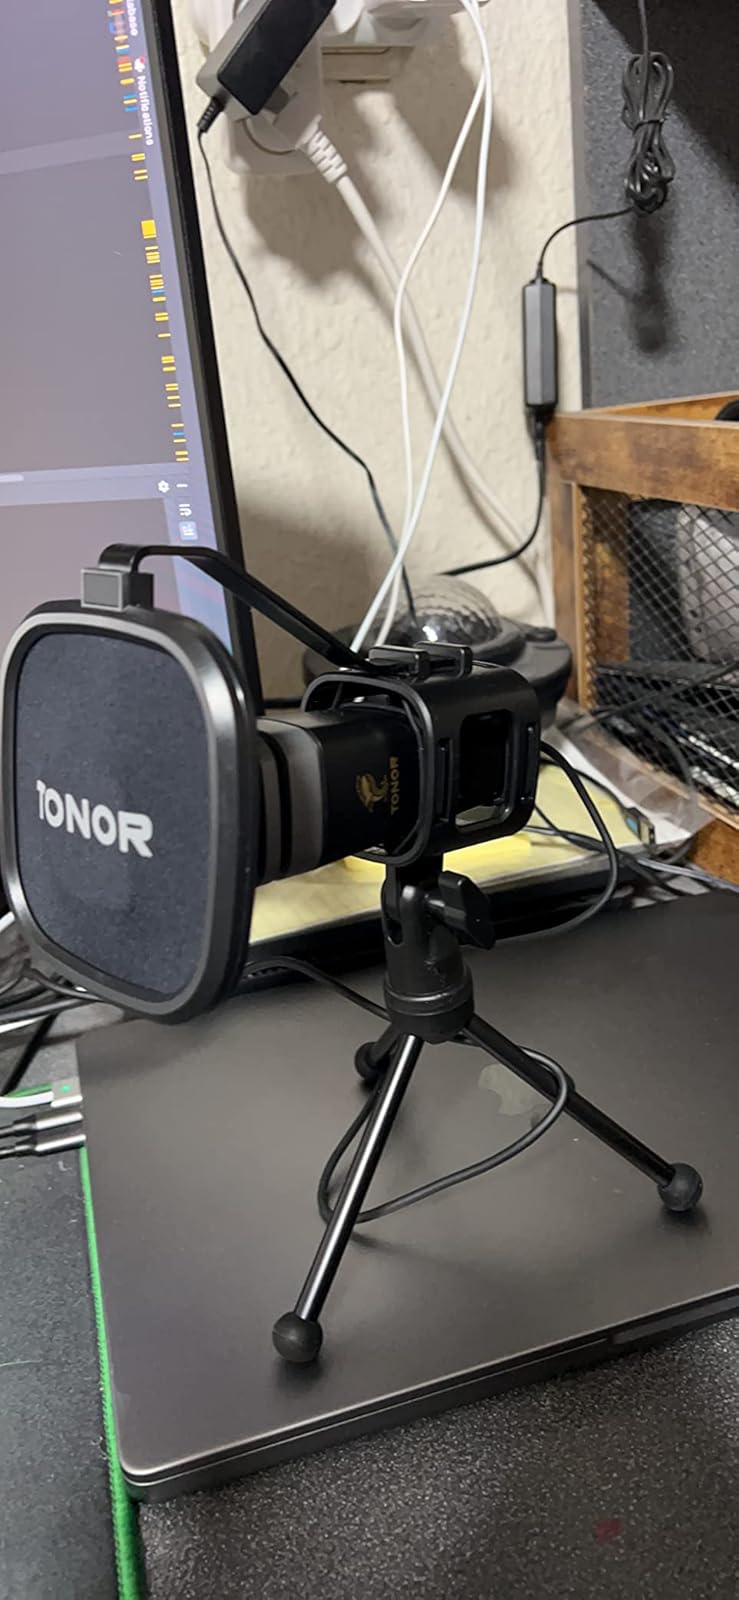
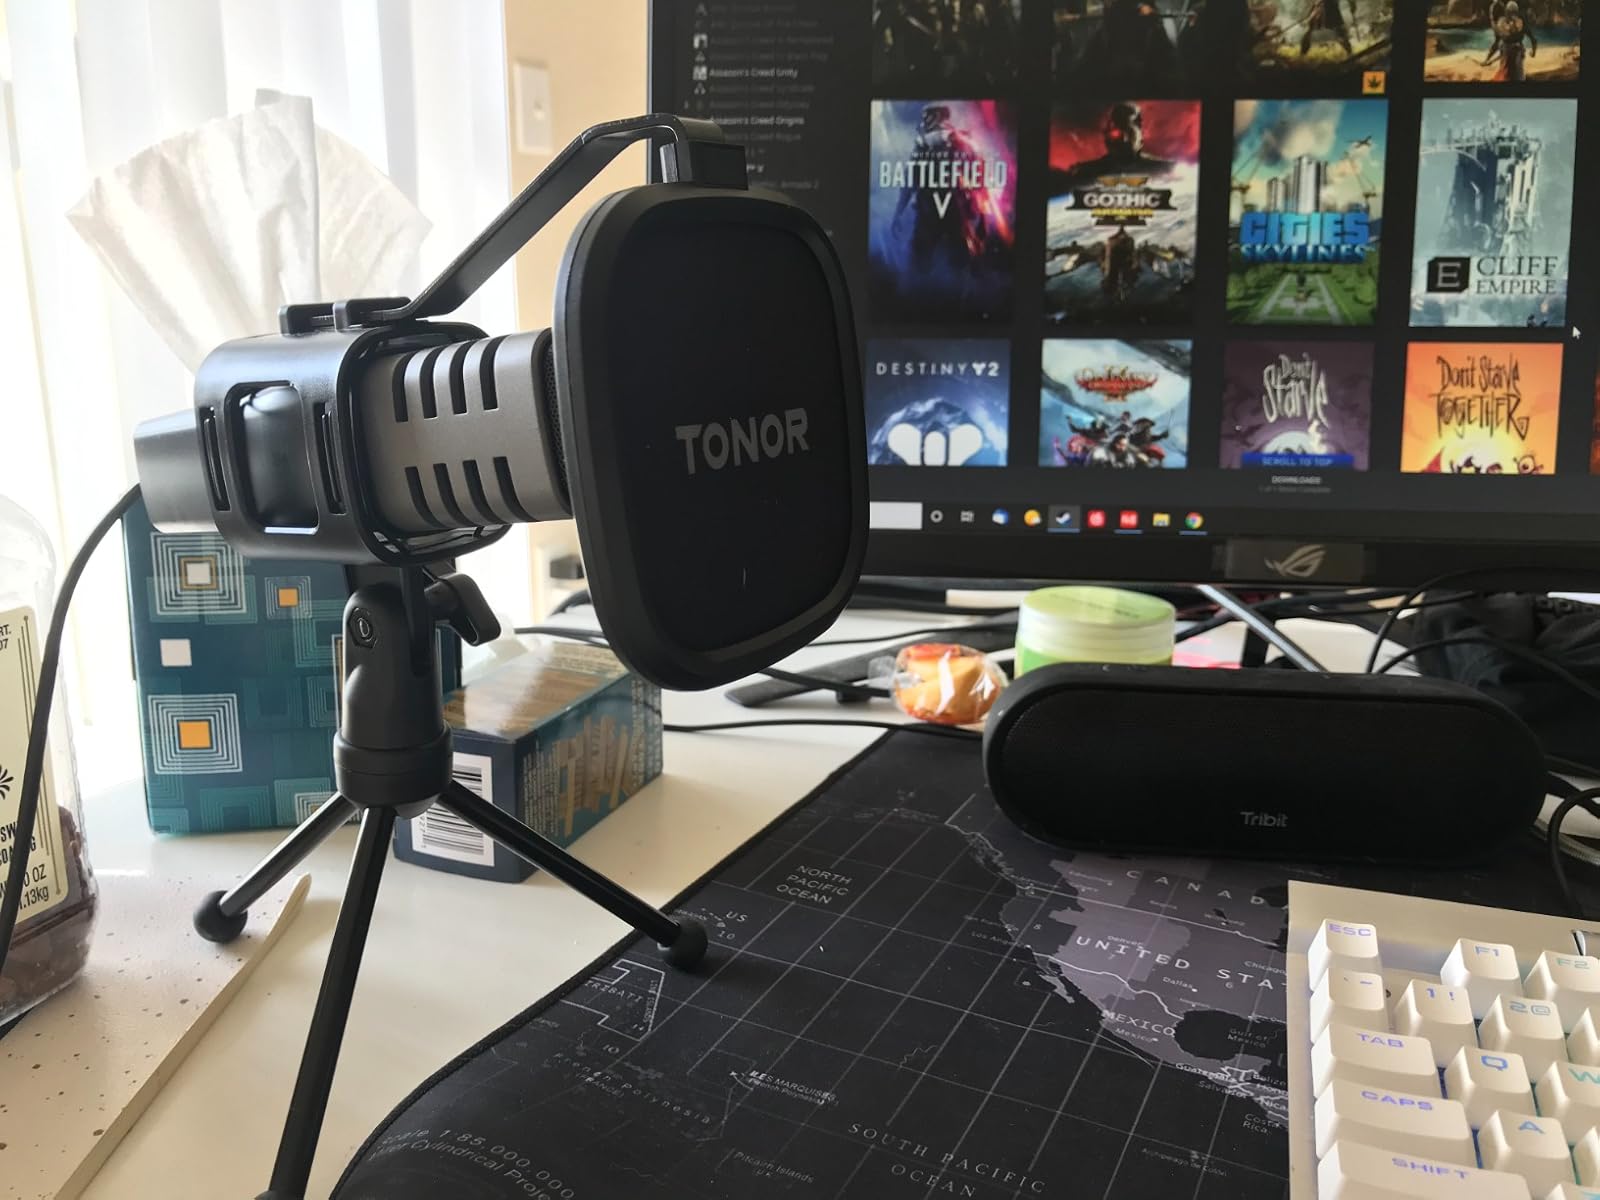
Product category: microphone
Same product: yes